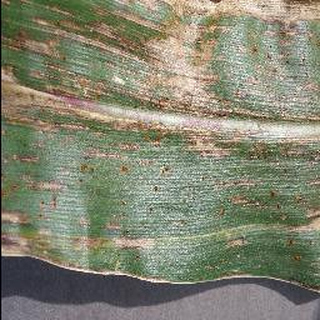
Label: corn_cercospora_leaf_spot